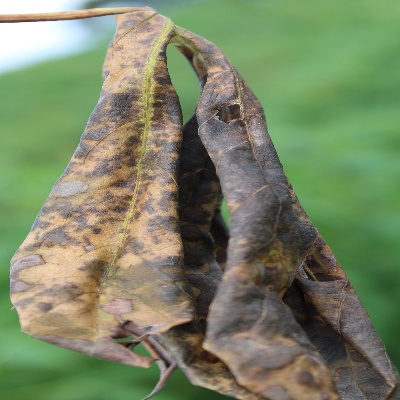
Crop: Cassava
Condition: bacterial blight